Lebanese Mexicans

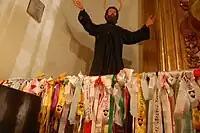
Statue with prayer requests at the Mexico City Metropolitan Cathedral

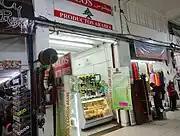
Lebanese meals in Mexico City

One Lebanese cultural tradition in Mexico itself is to place colored ribbons to the image of St. Charbel to ask some favor or some miracle (see Intercession of saints). The tradition arose in the Candelaria Church in Merced in the historic center of Mexico City.